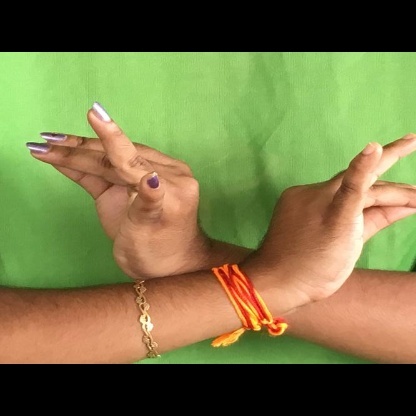
Mudra: Katakavardhana